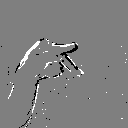
ASL letter: p